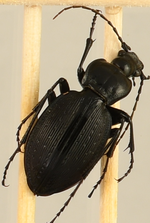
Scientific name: Carabus goryi
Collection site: Mountain Lake Biological Station NEON (MLBS), plot MLBS_001